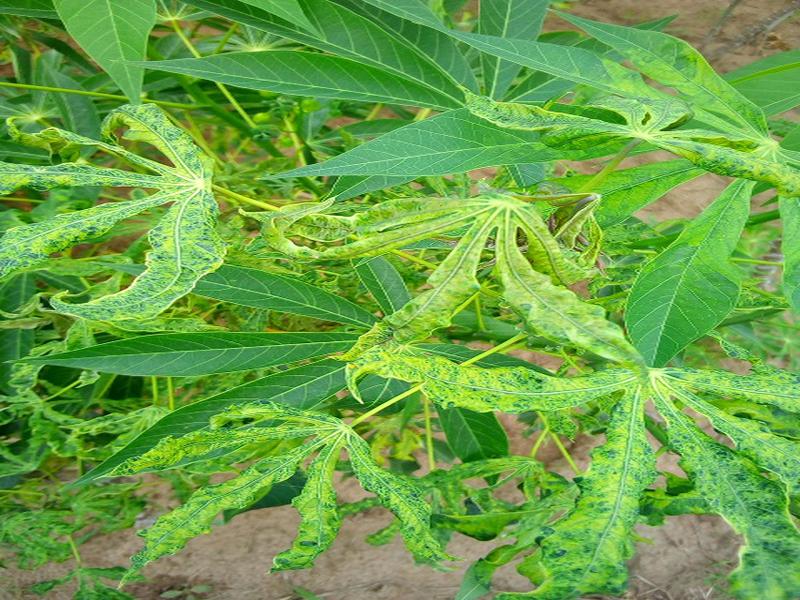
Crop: cassava
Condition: mosaic_disease